Katahara Station

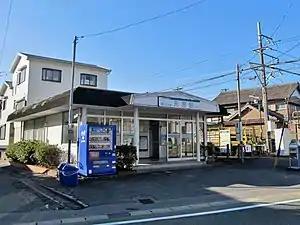
Katahara Station building in February 2019

Katahara Station is served by the Meitetsu Gamagōri Line, and is located 11.3 kilometers from the starting point of the line at .